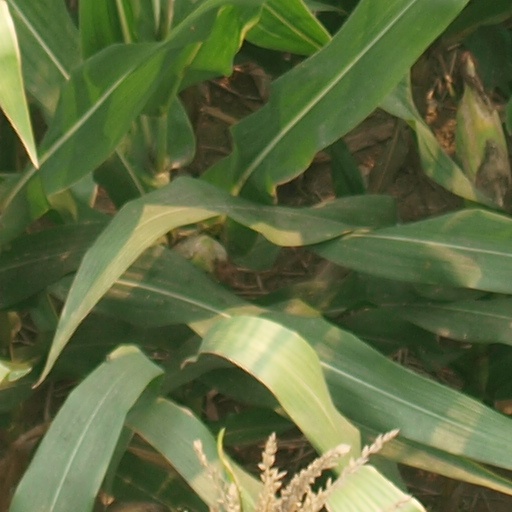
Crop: maize; corn